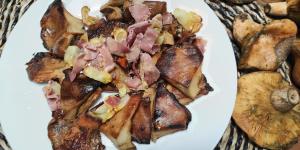
niscalos a la plancha